Bluebird Automotive

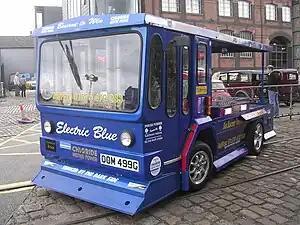
Electron E150 from Bluebird Automotive

Bluebird Automotive was a British manufacturer of milk floats and other electric service vehicles. The company existed from 2001 to 2007, and produced a few futuristic prototypes, but no production runs of vehicles. The Electron E150 prototype held the world land speed record for an electric milk float.